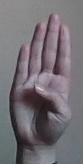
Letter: kaaf